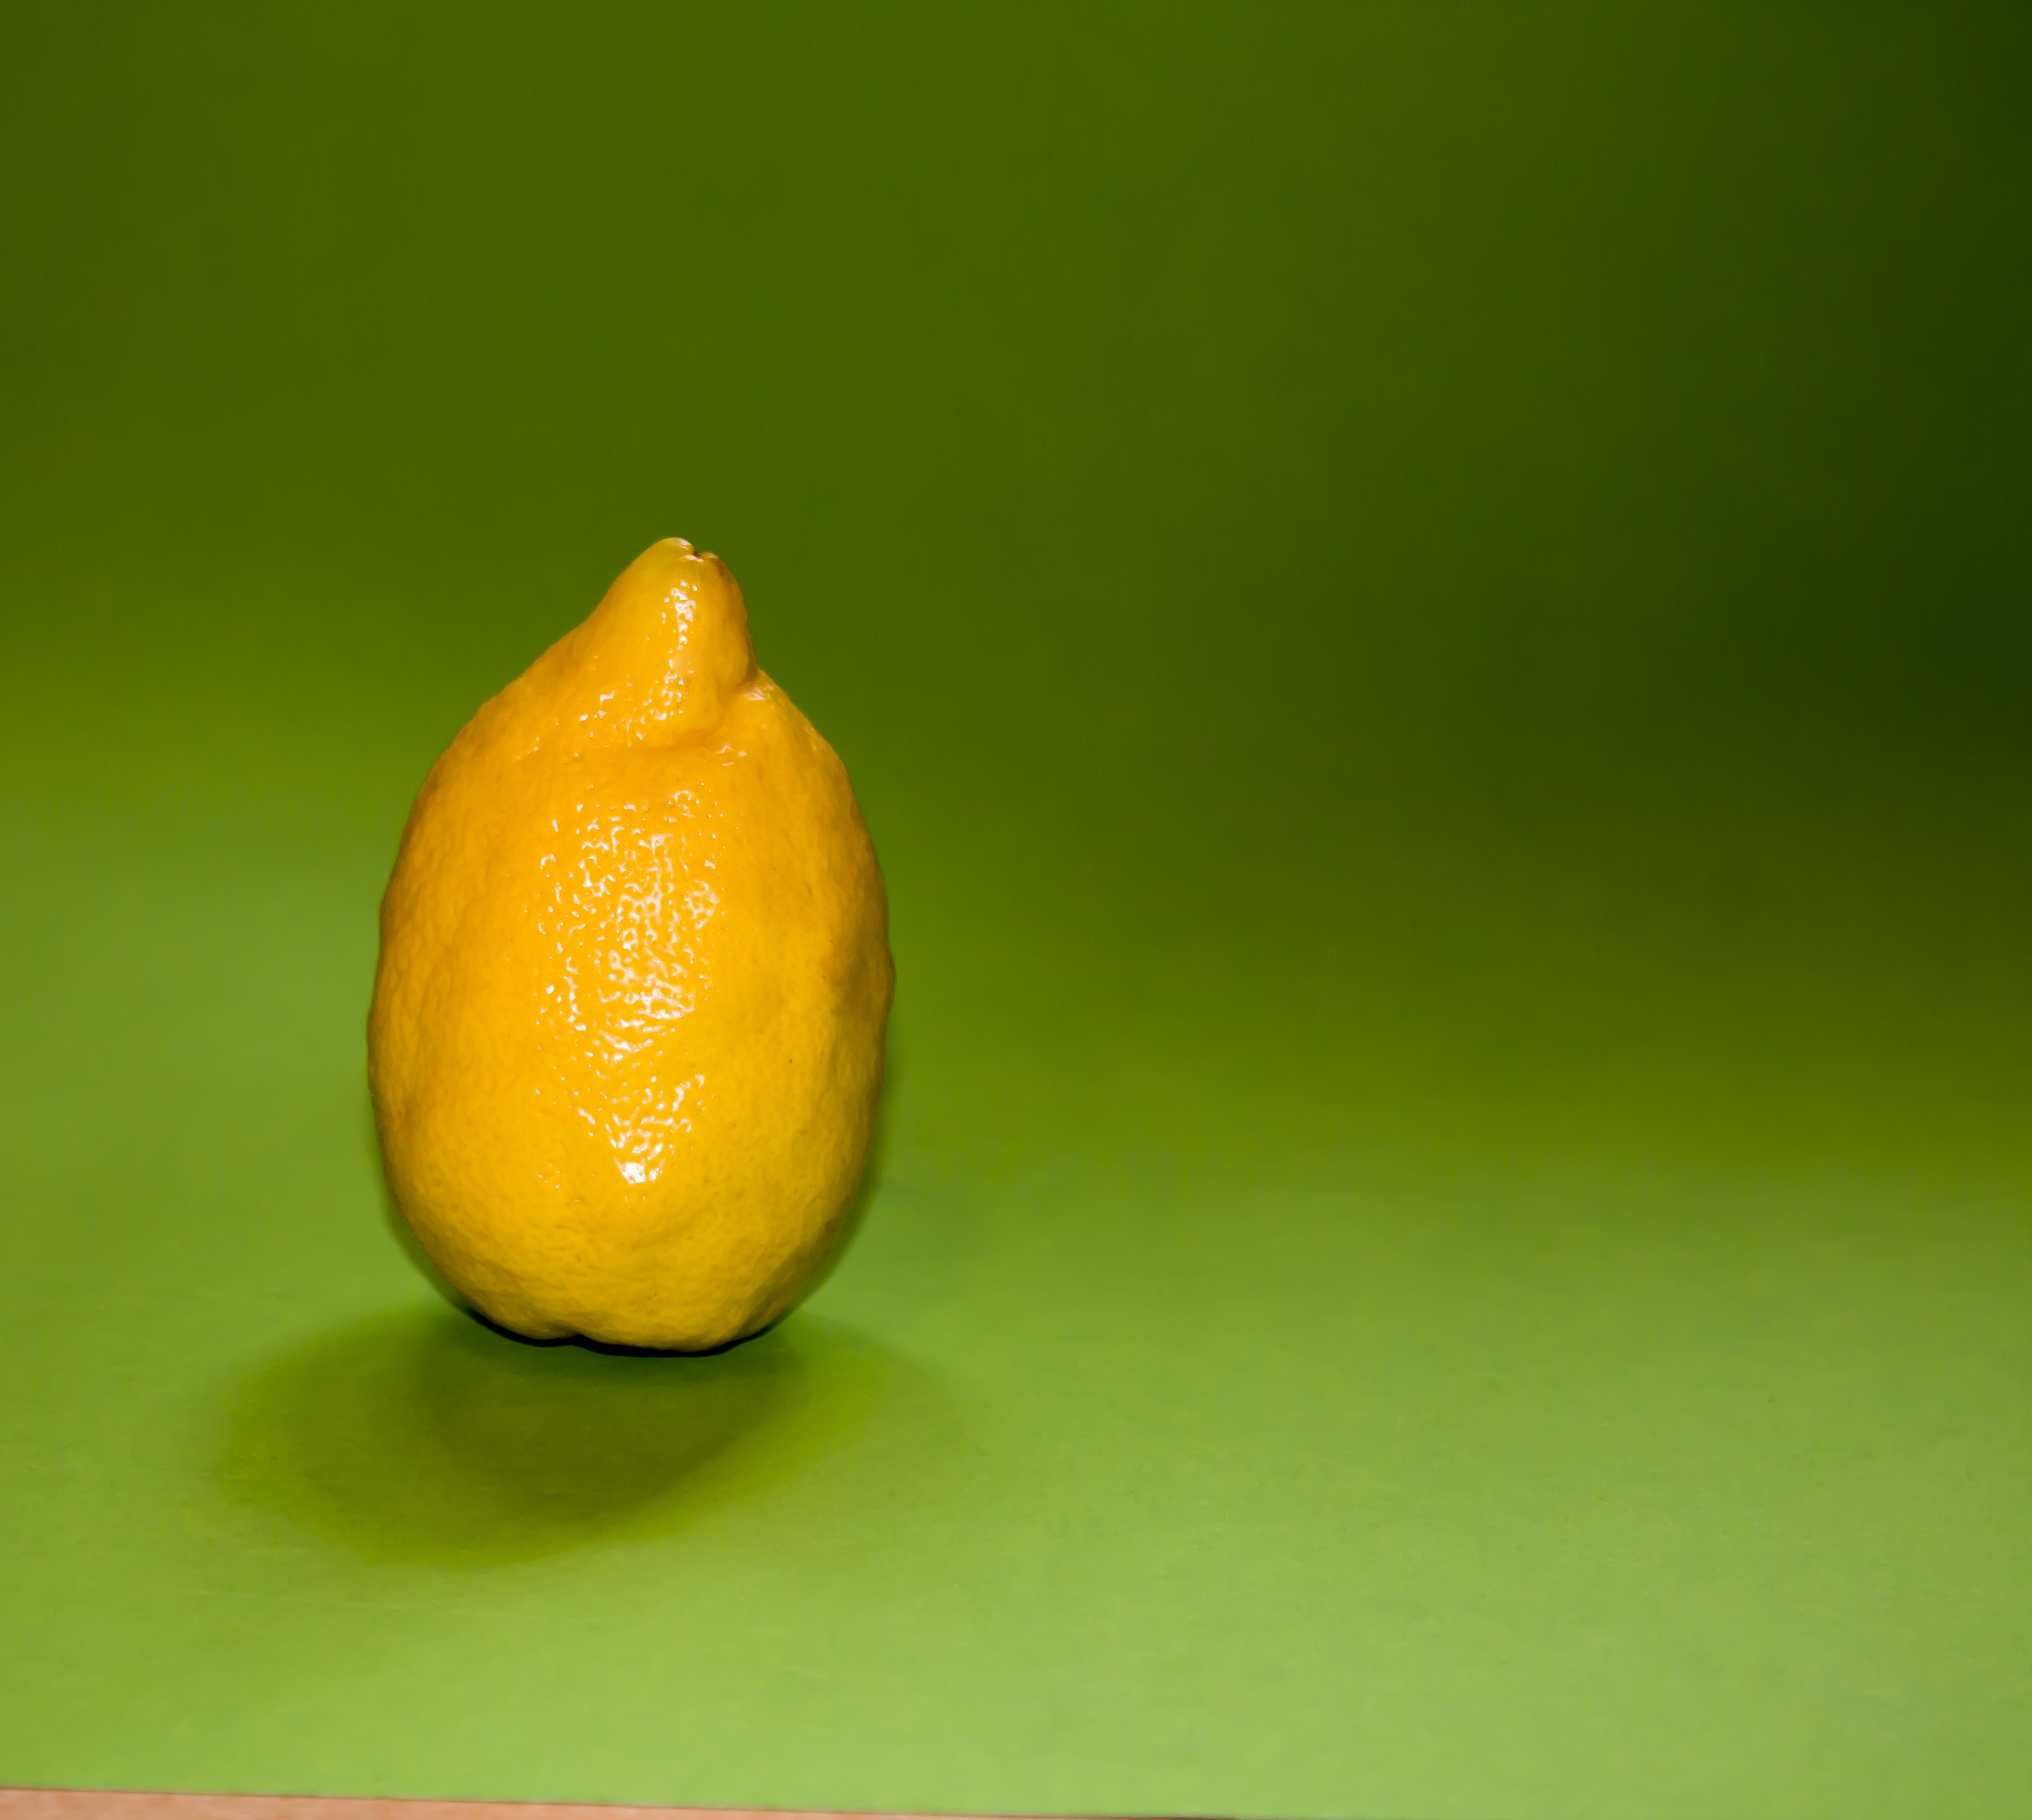
plant, fruit, leaf, flower, food, green, produce, vegetable, yellow, pear, lemon, close up, tart, citron, citrus, sour, macro photography, flowering plant, land plant